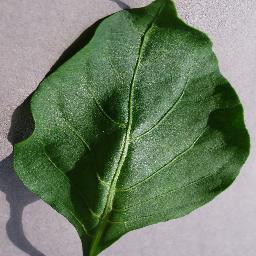
Label: Pepper,_bell___healthy